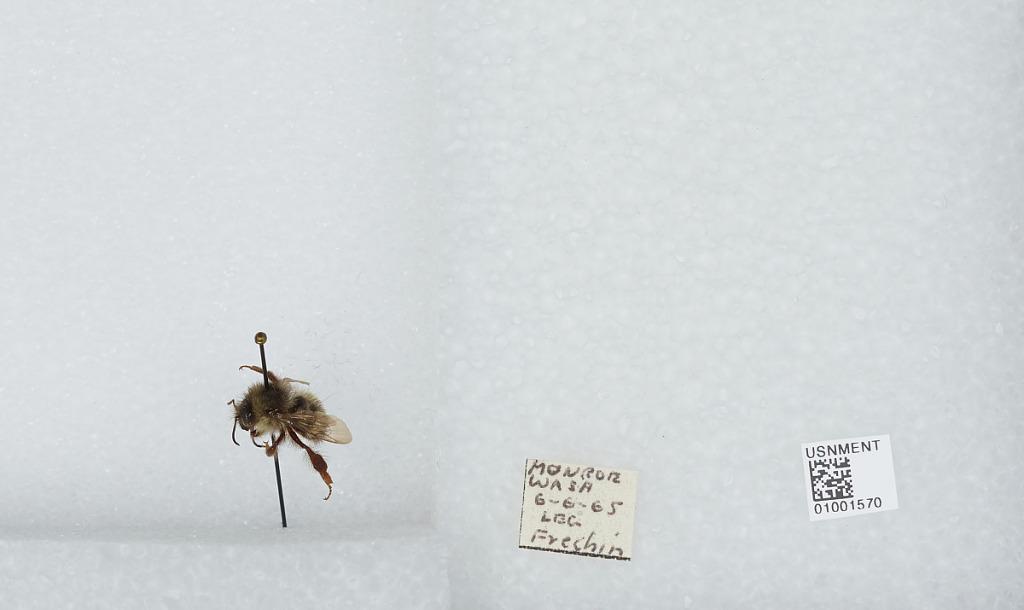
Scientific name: Bombus (Pyrobombus) flavifrons Cresson
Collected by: Frechin
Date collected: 1965-6-6
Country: United States
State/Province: Washington
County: Snohomish
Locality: Monroe
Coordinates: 47.8578, -121.988